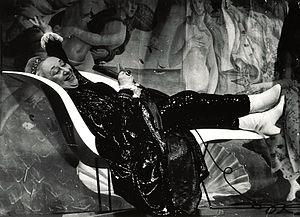
Lotti Huber, née Charlotte Goldmann, épouse Huber, est une actrice allemande, également chanteuse, danseuse, écrivaine et artiste d'avant-garde.